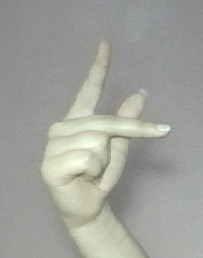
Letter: dha